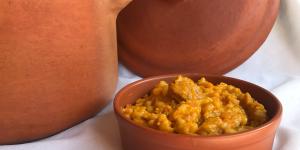
locro de trigo